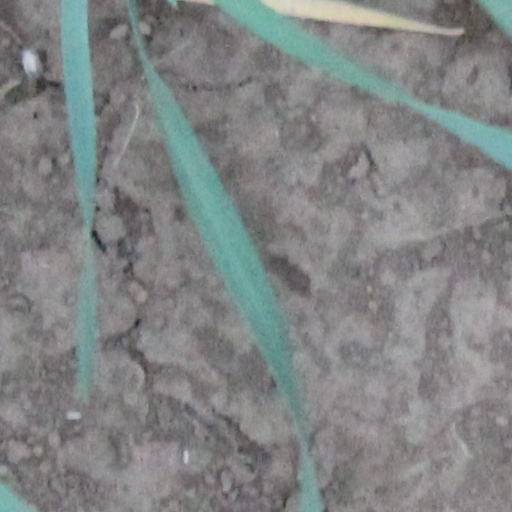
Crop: wheat